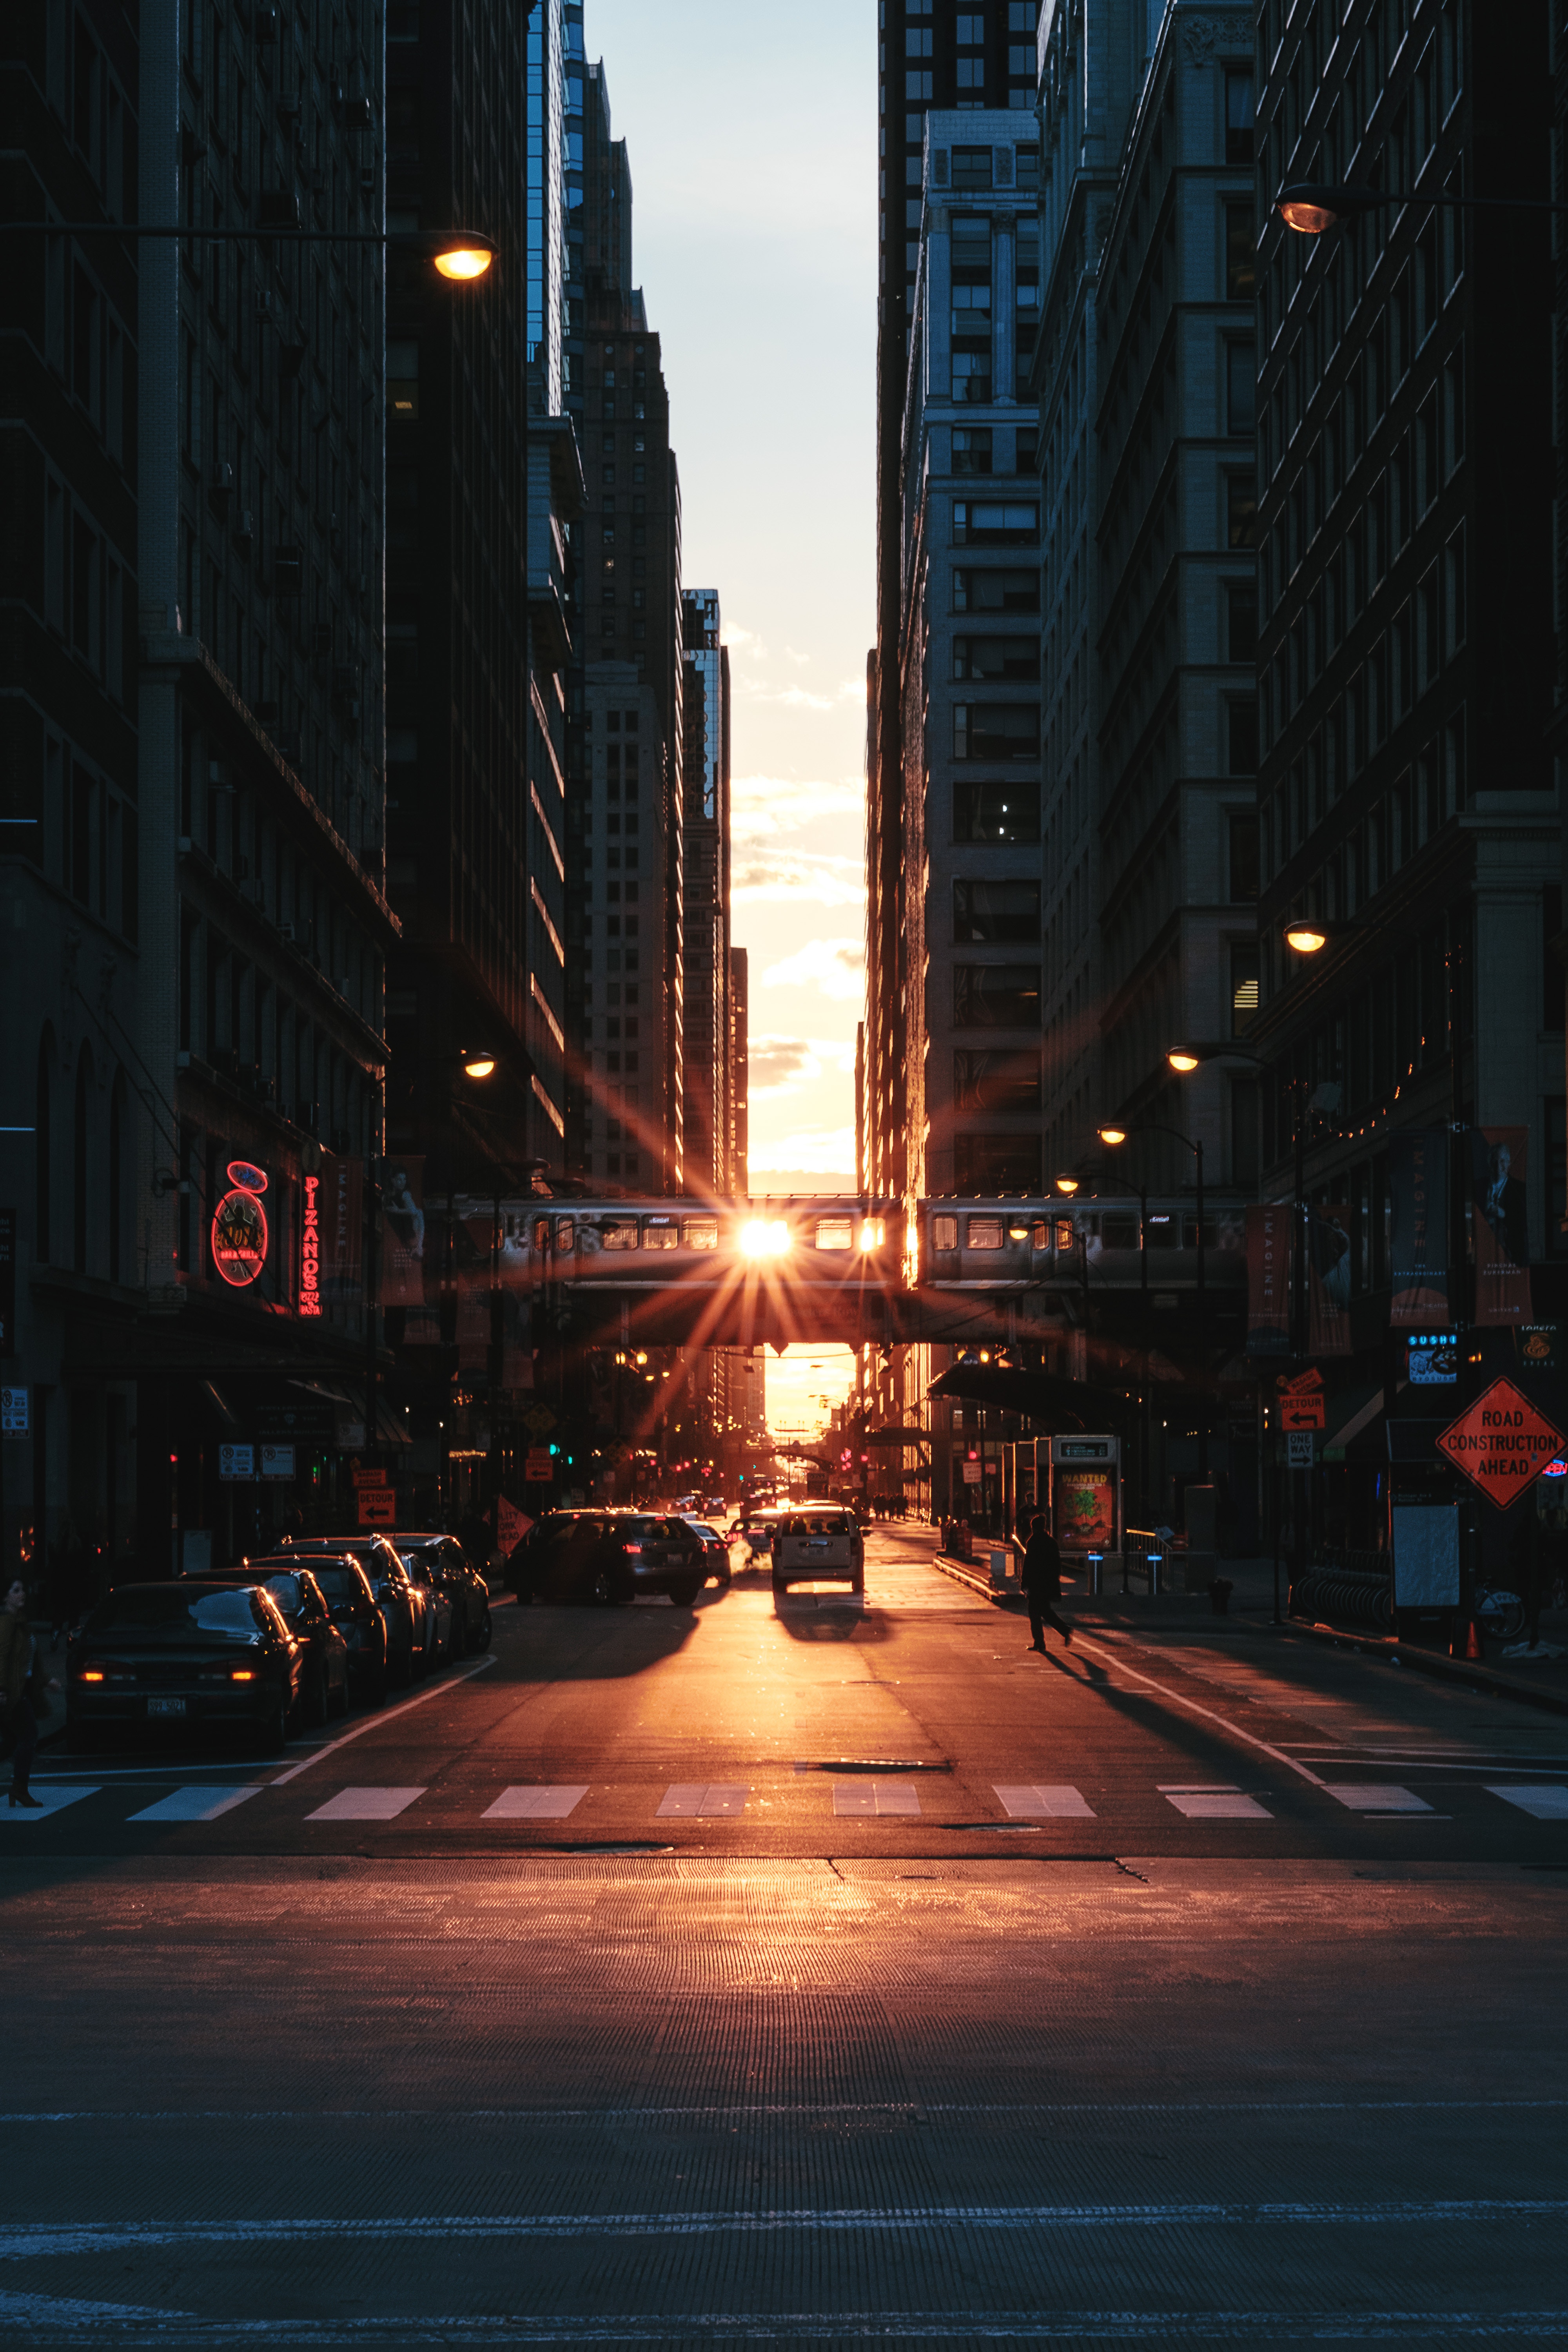
light, architecture, sky, sunset, road, skyline, traffic, street, night, sunlight, morning, town, building, alley, city, atmosphere, skyscraper, cityscape, downtown, dusk, daytime, evening, reflection, landmark, darkness, street light, lane, tower block, infrastructure, midnight, metropolis, urban area, metropolitan area